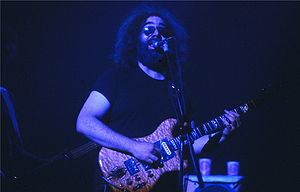
Jerry Garcia
"Jerome John ""Jerry"" Garcia var en amerikansk musiker og sangskriver, bedst kendt for sin rolle som leadguitarist og sanger i det psykedeliske rockband Grateful Dead.